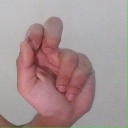
अक्षर: ढ